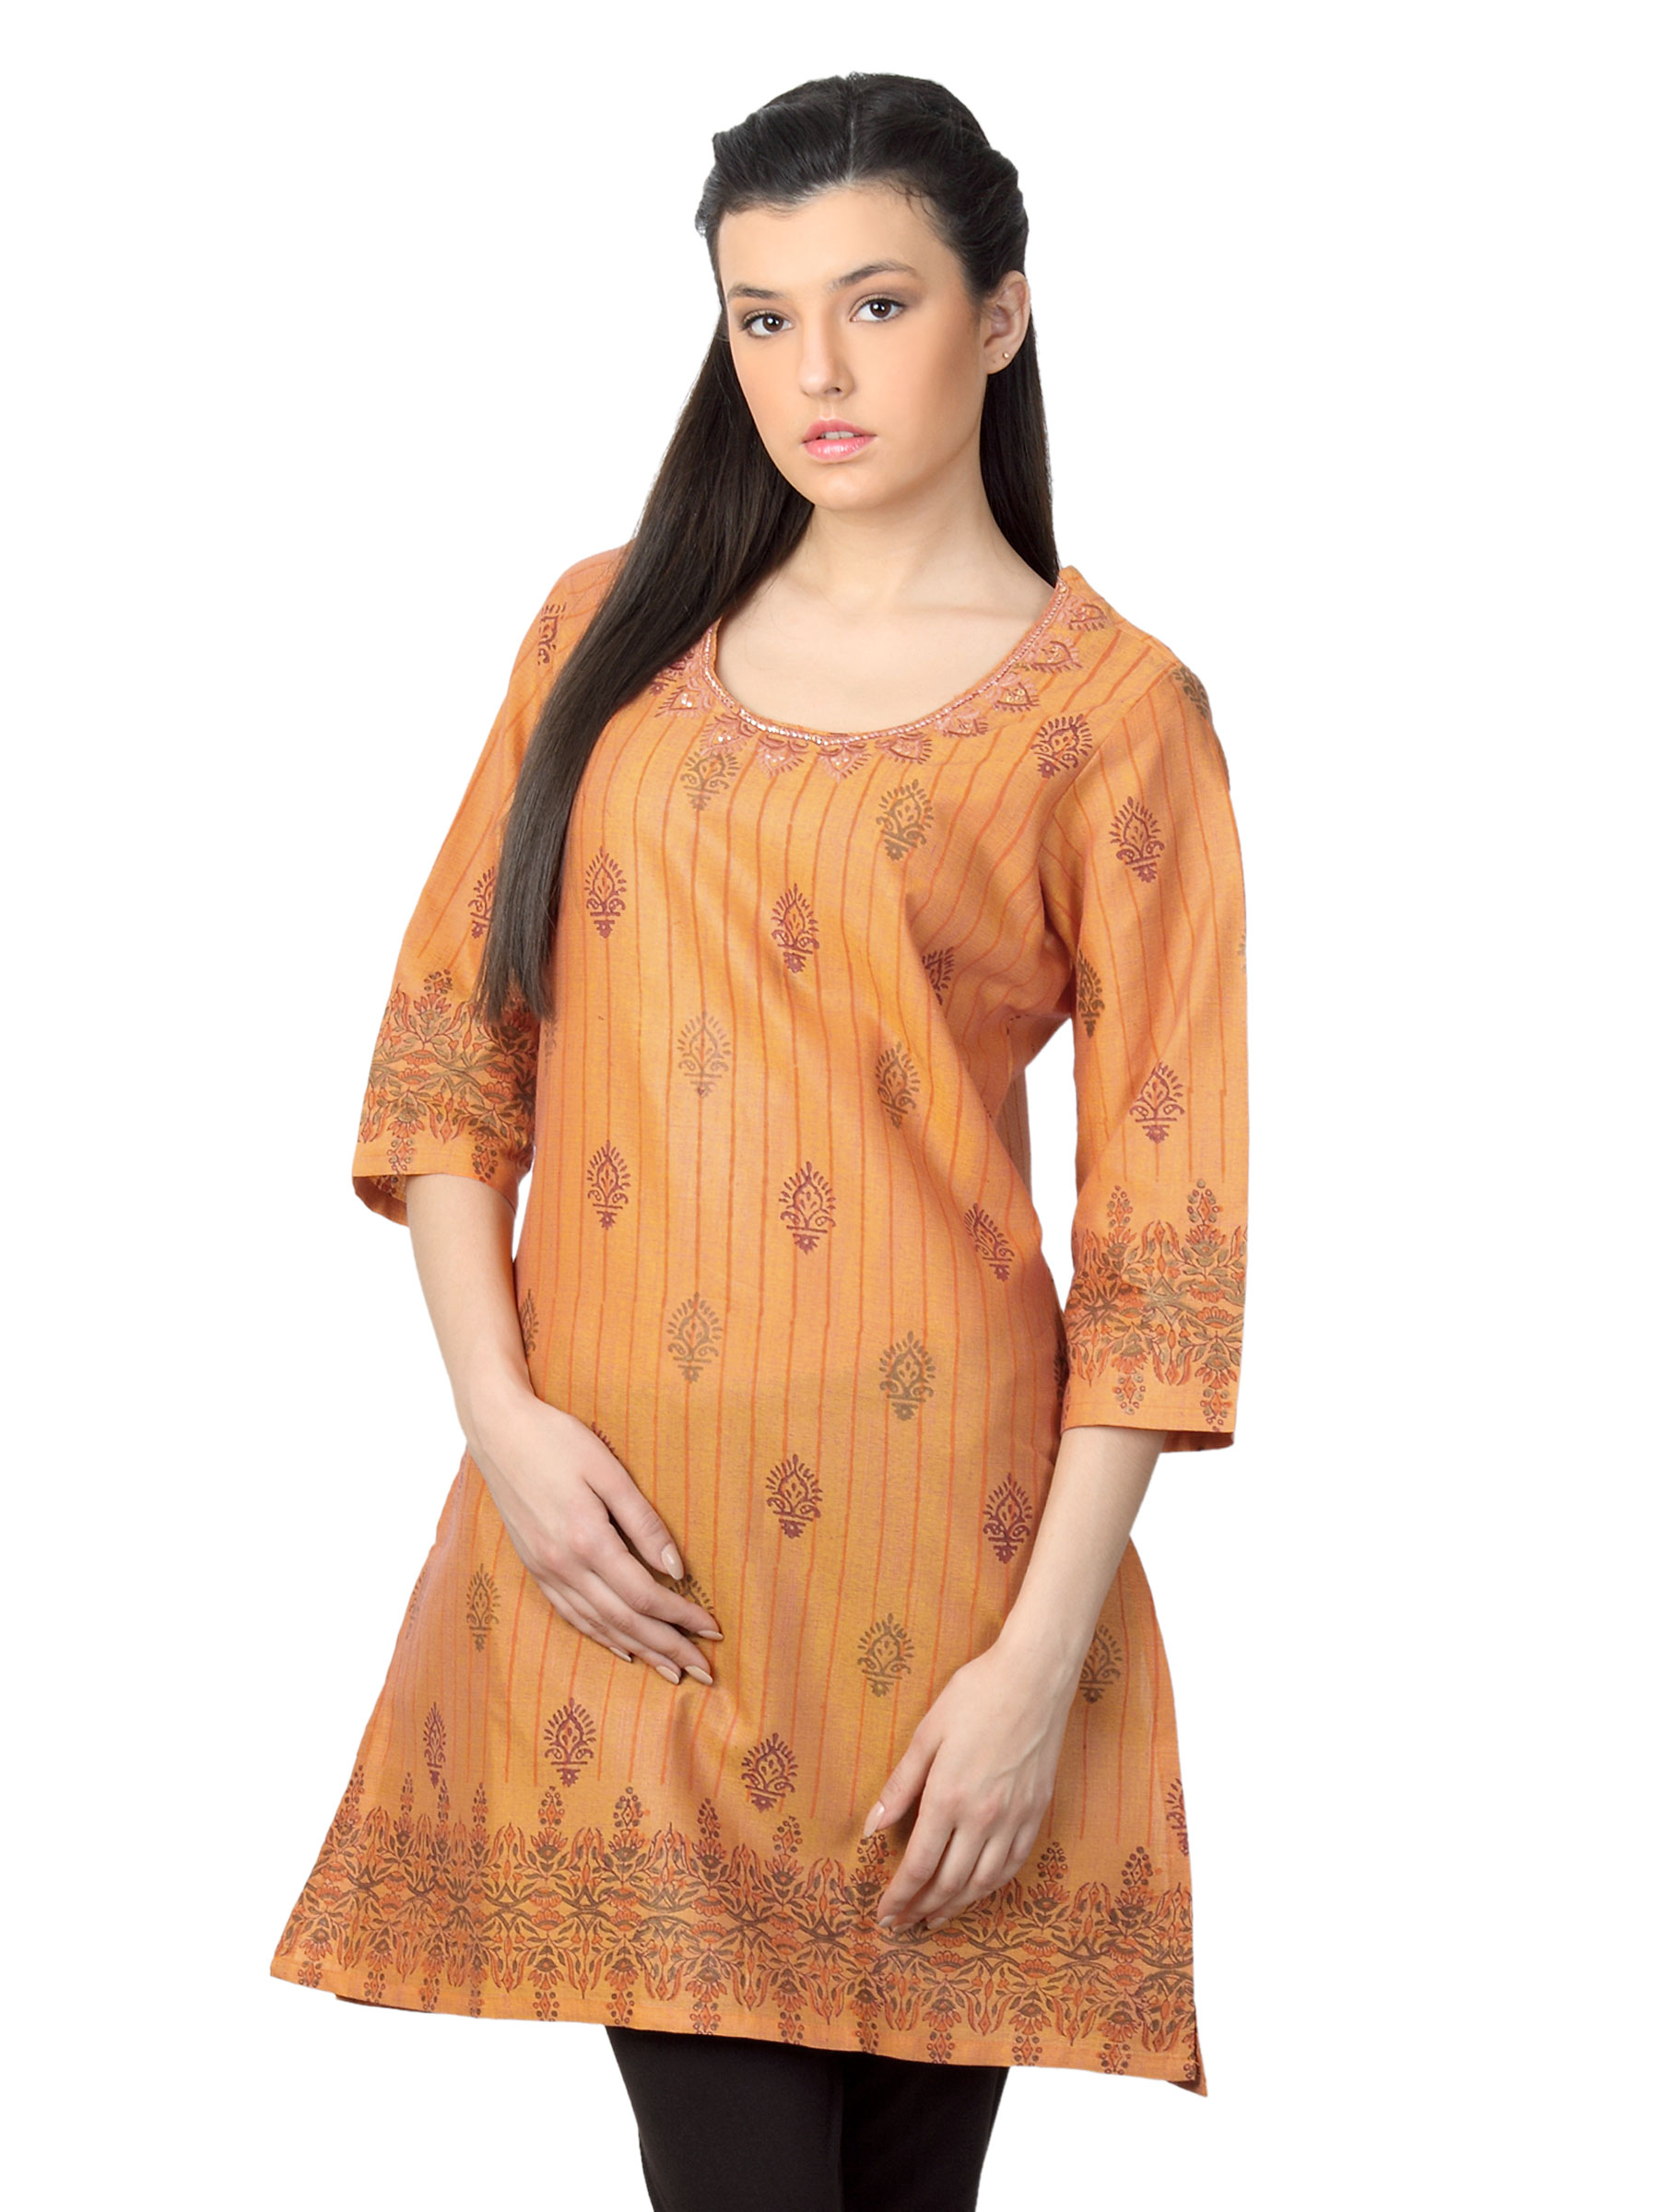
Diva Women Orange Kurta
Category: Apparel / Topwear / Kurtas
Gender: Women
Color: Orange
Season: Summer 2012
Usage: Ethnic